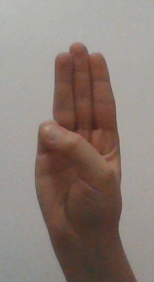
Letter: thaa